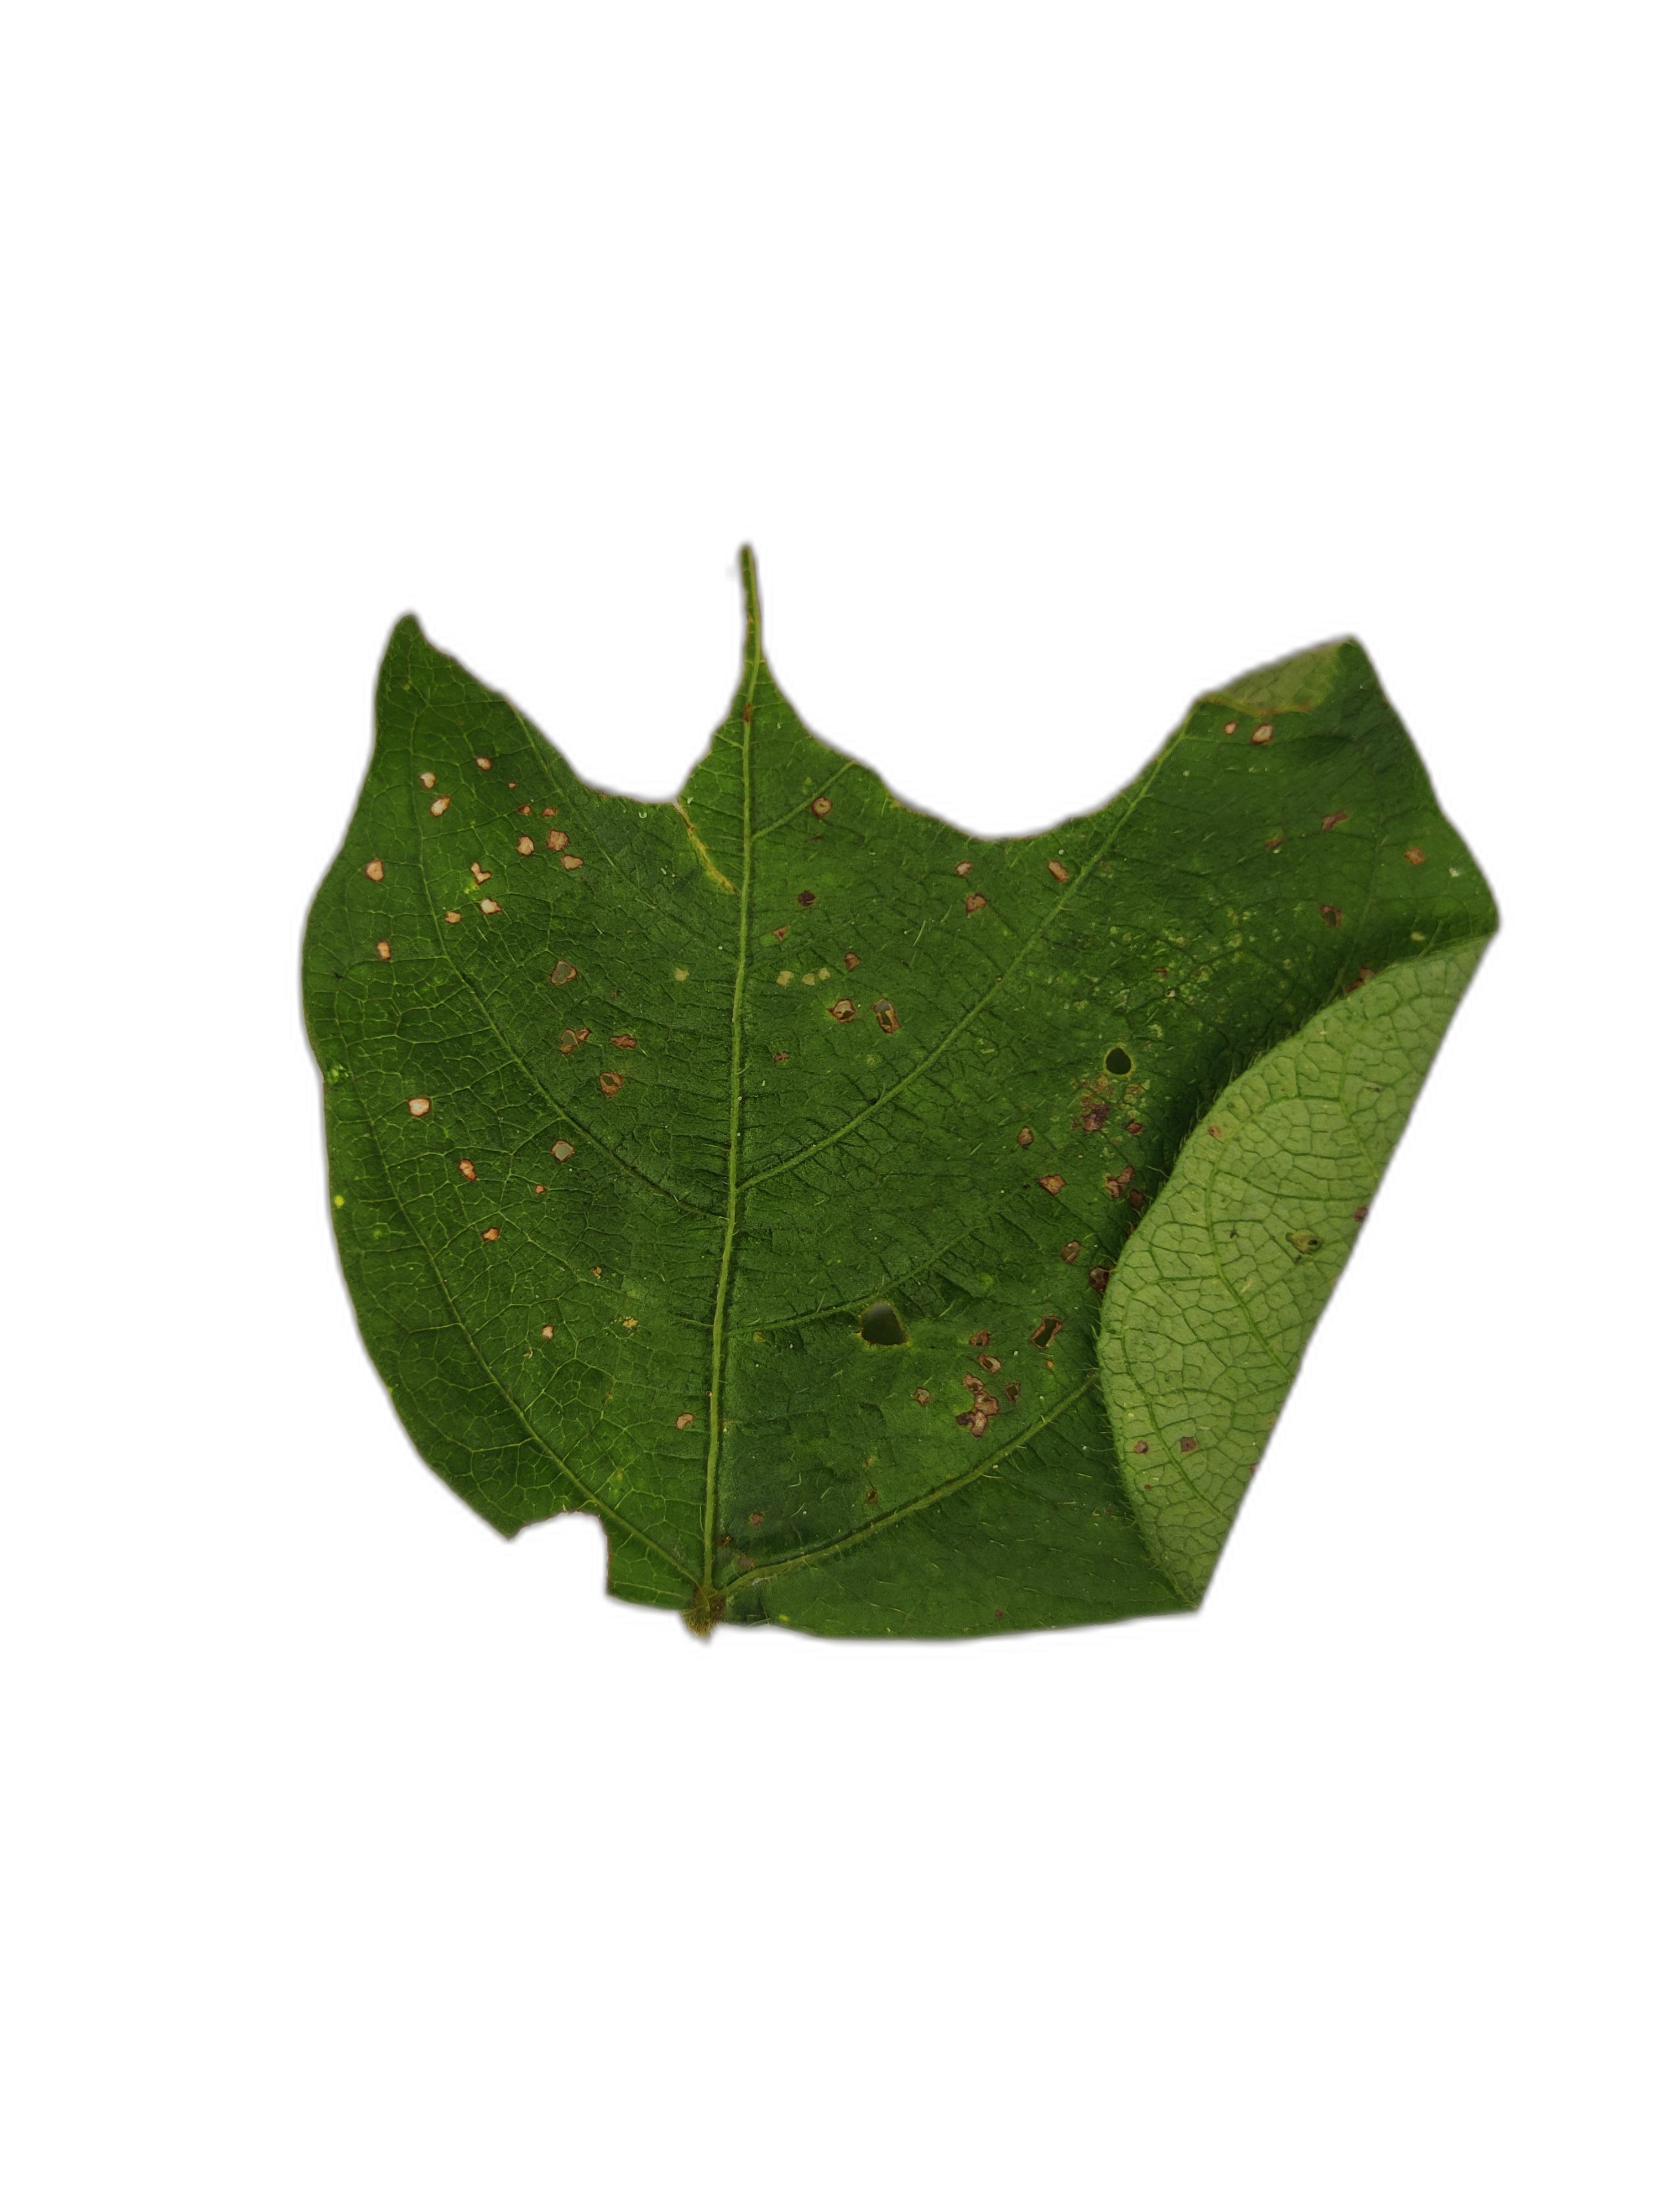
Label: Cercospora leaf spot